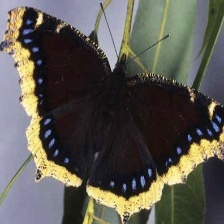
Species: MOURNING CLOAK
Butterfly family (ImageNet category): admiral